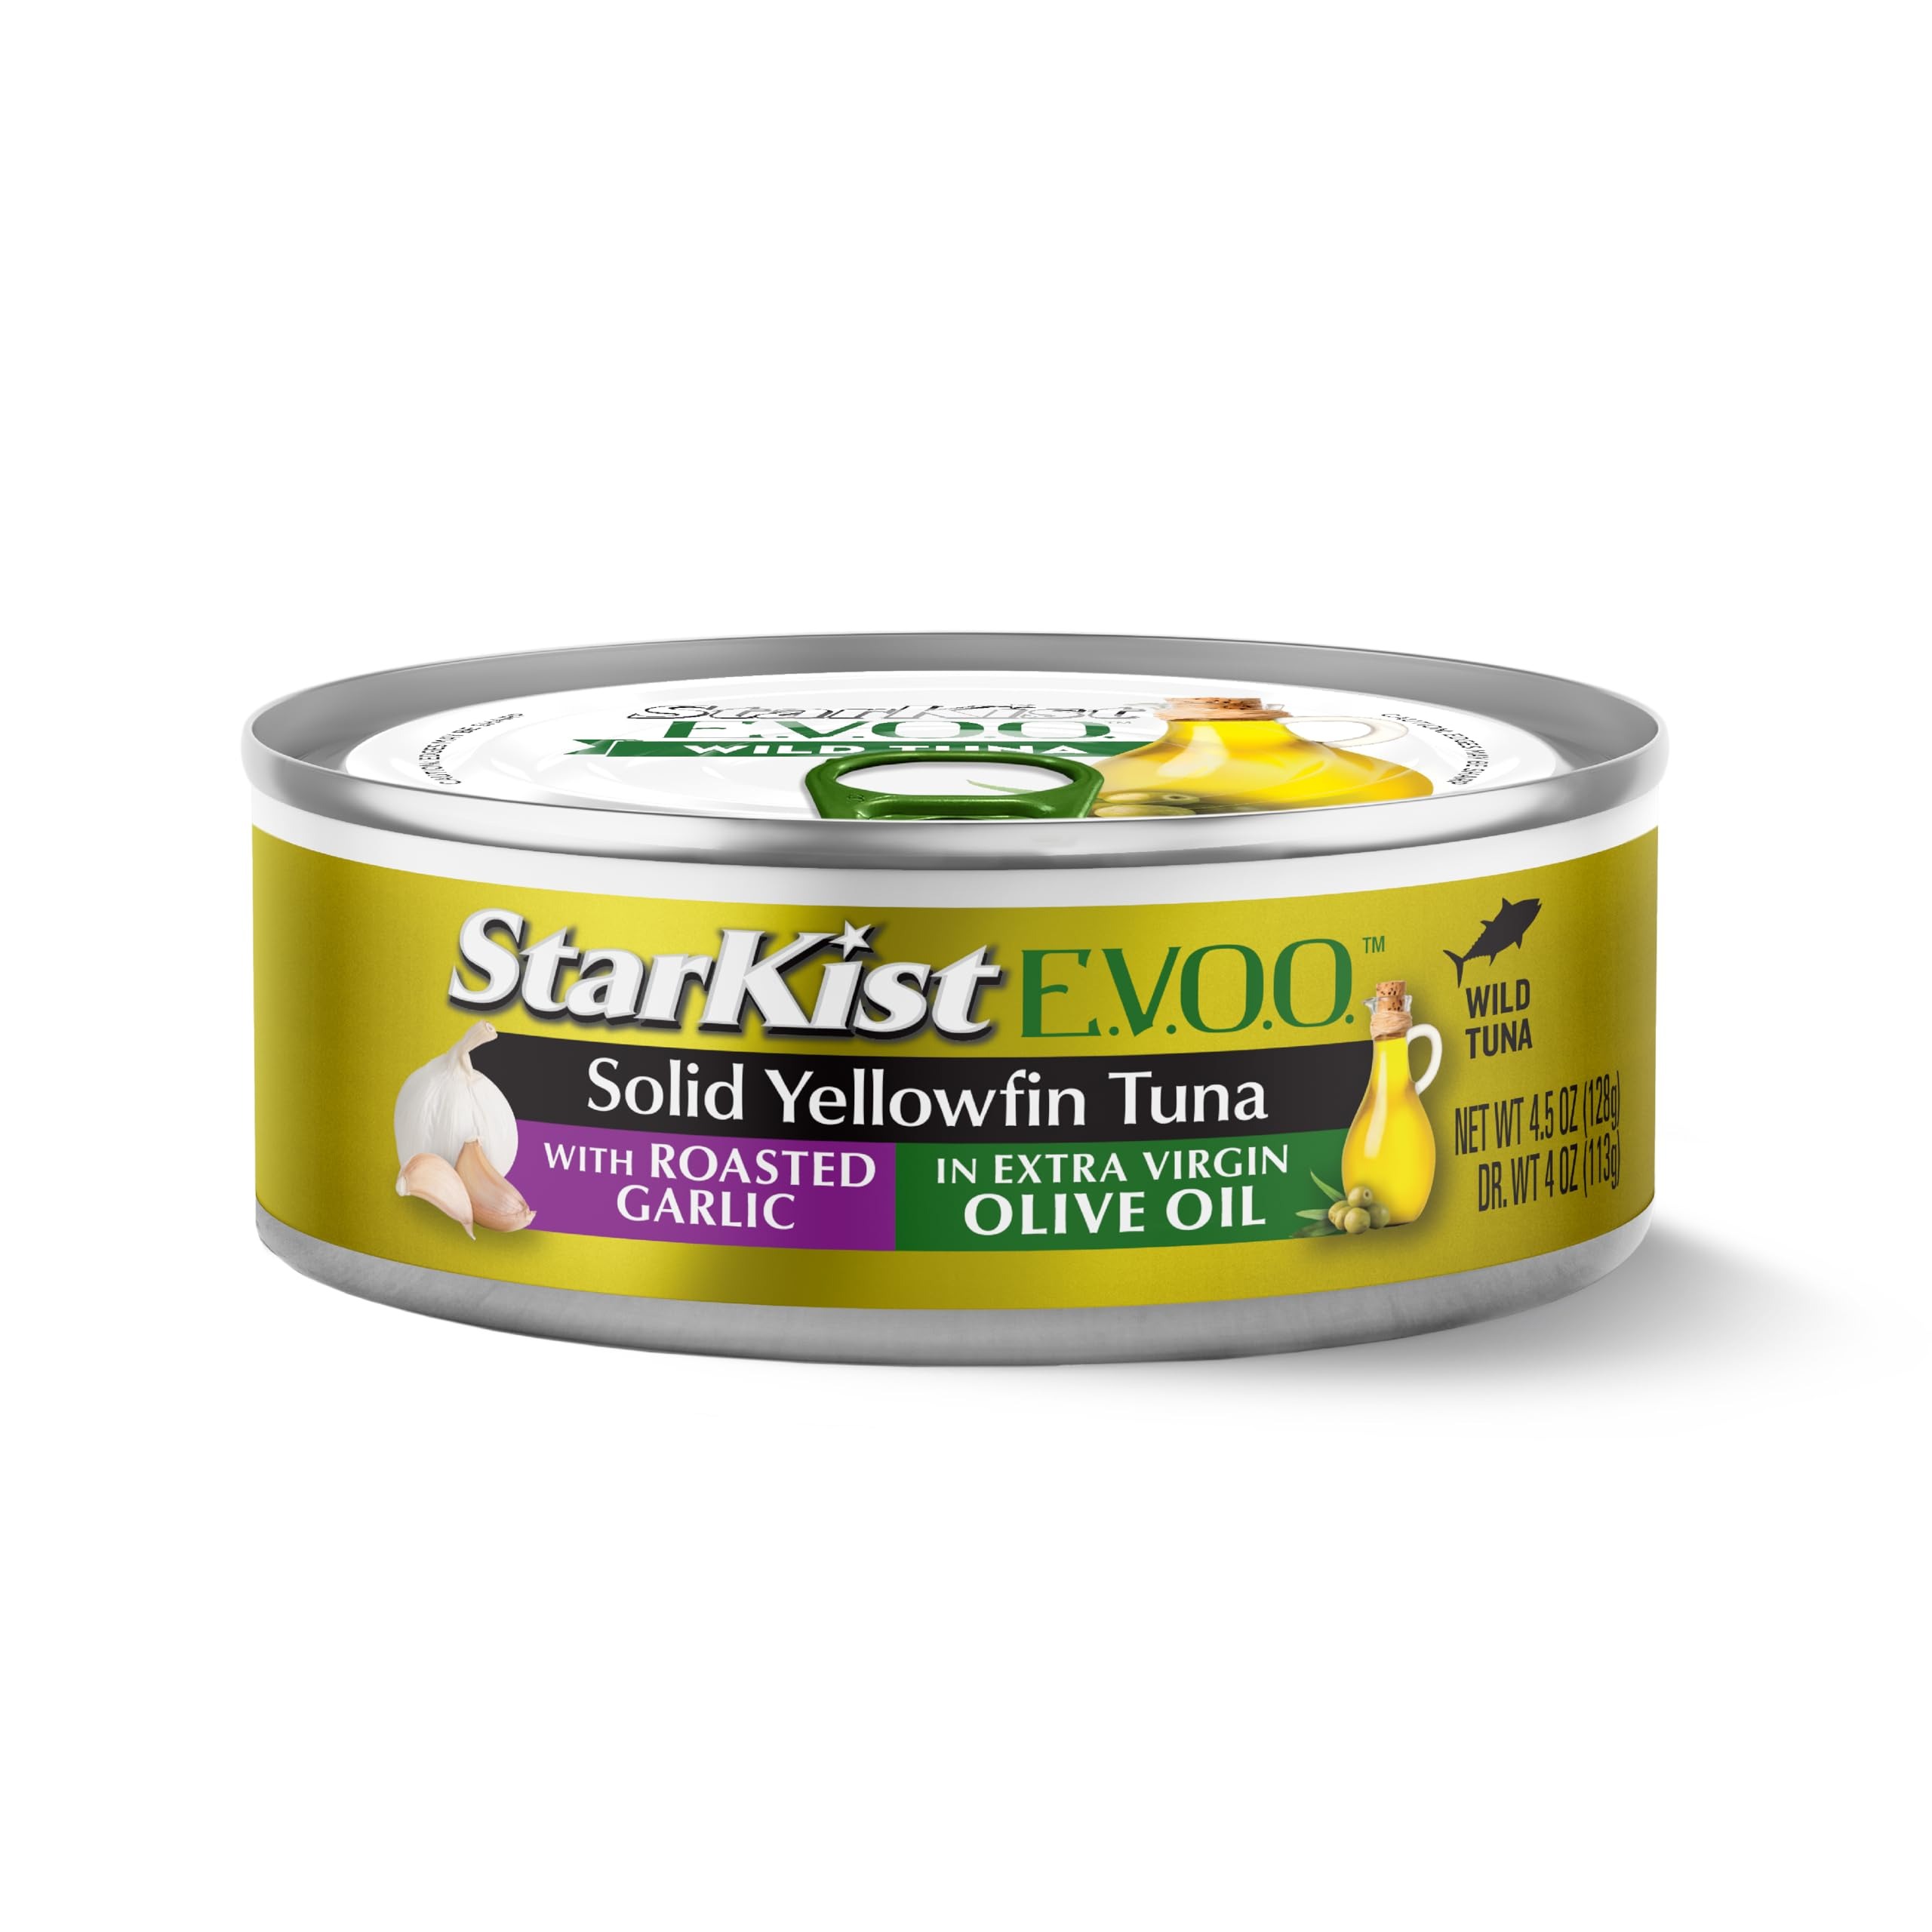
Item Name: StarKist E.V.O.O. Solid Yellowfin Tuna with Roasted Garlic and Extra Virgin Olive Oil - 4.5 oz Can
Bullet Point 1: Delicious Flavor: Starkist E.V.O.O. Solid Yellowfin Tuna with Roasted Garlic & Extra Virgin Olive Oil features hand-selected fillets of our finest yellowfin tuna marinated in roasted garlic-infused extra virgin olive oil for an exceptional flavor
Bullet Point 2: Good Source of Protein: With 28g of protein per serving, our yellowfin tuna is naturally a good source of protein and Omega 3s It’s wild caught, dolphin safe, soy free and works well with Keto, Paleo, and Mediterranean diet plans
Bullet Point 3: Add Variety to Your Diet: Tuna is a wholesome choice for a snack or meal that fits into an active lifestyle StarKist E.V.O.O. tuna in extra virgin olive oil is a great and easy way to add seafood to your diet
Bullet Point 4: Versatile: StarKist E.V.O.O. yellowfin tuna is a versatile and easy way to liven up a meal Perfect on salads, sandwiches or even right out of the can, this tuna makes every recipe delicious.
Bullet Point 5: Easy to Store: This tuna can is easy to store and great to have handy for when hunger strikes
Value: 4.5
Unit: Ounce

Price: 1.98